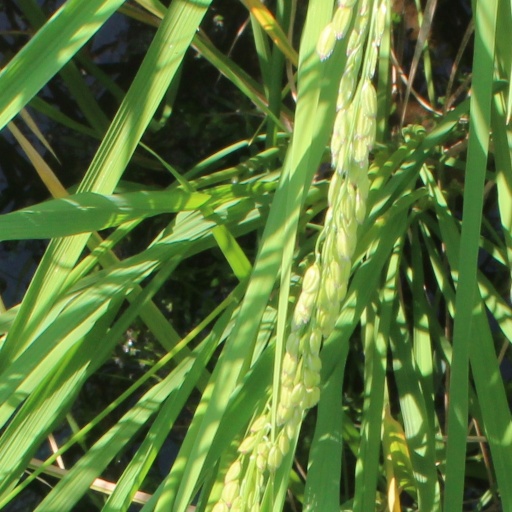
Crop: rice